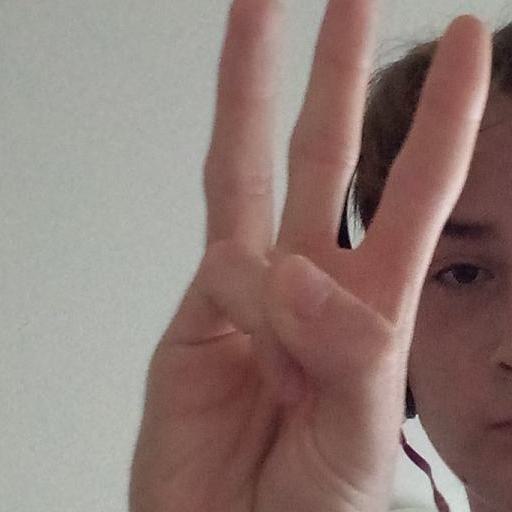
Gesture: three